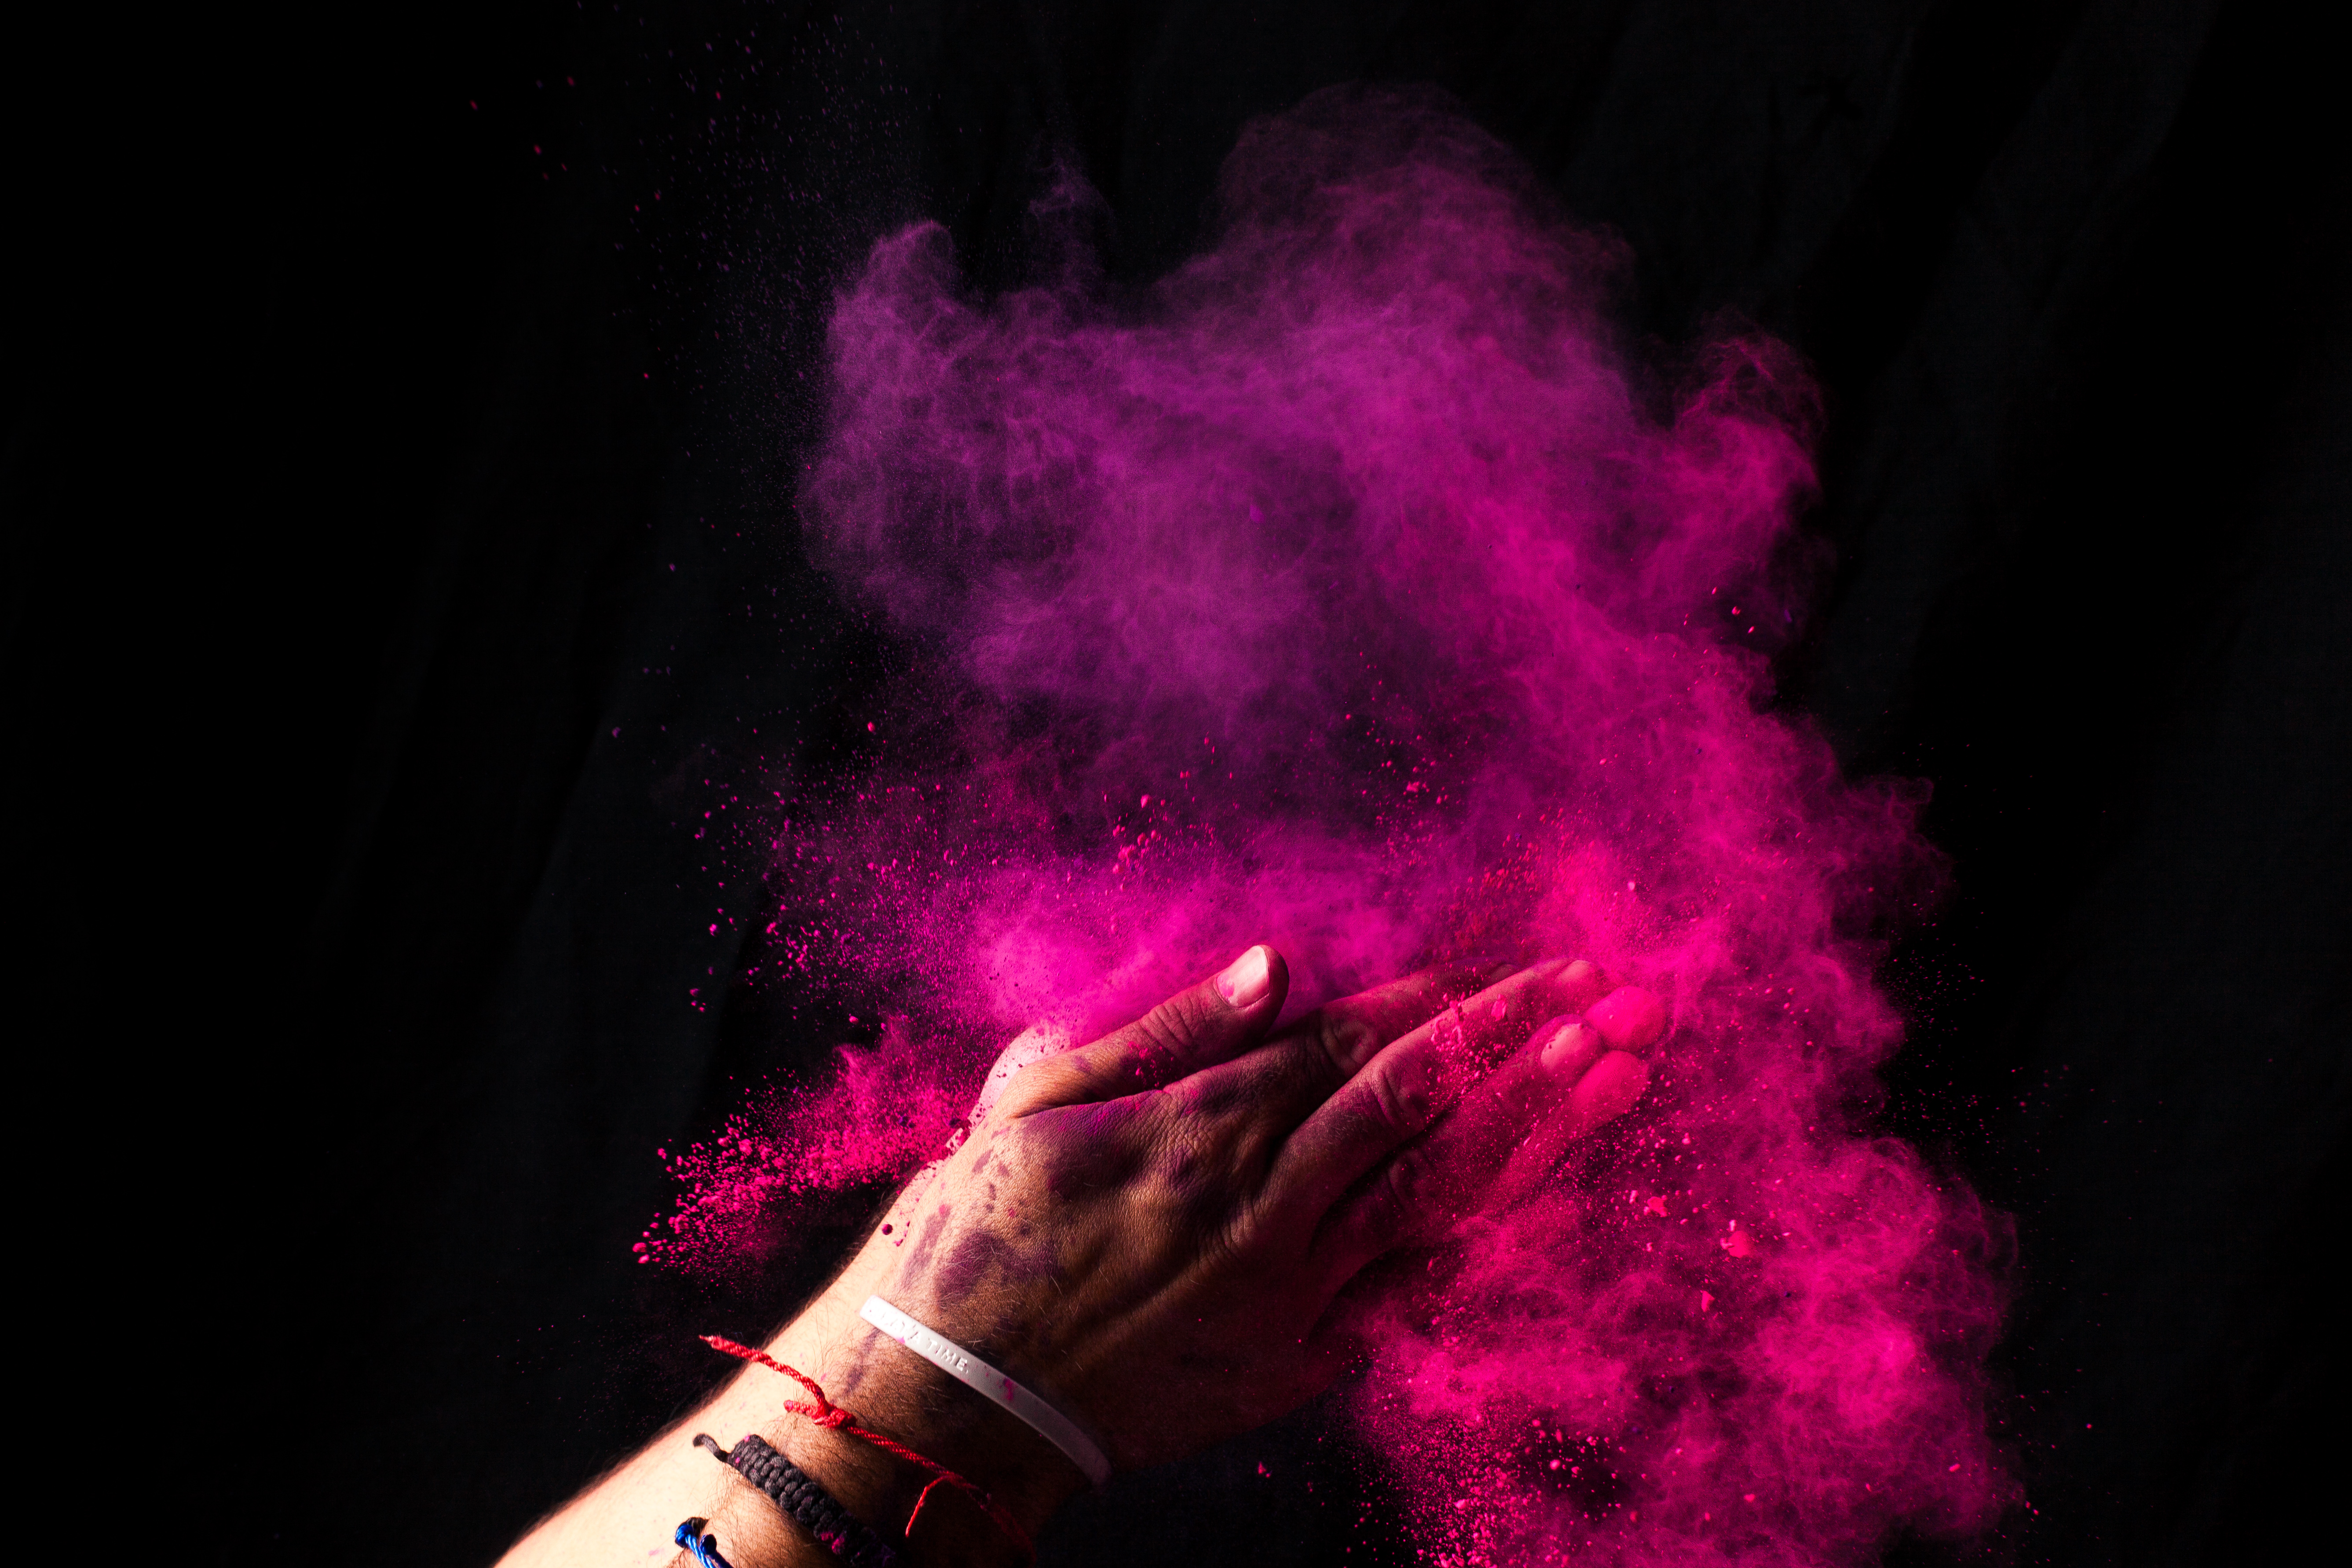
color, pink, red, smoke, purple, light, sky, violet, magenta, hand, darkness, performance, cloud, night